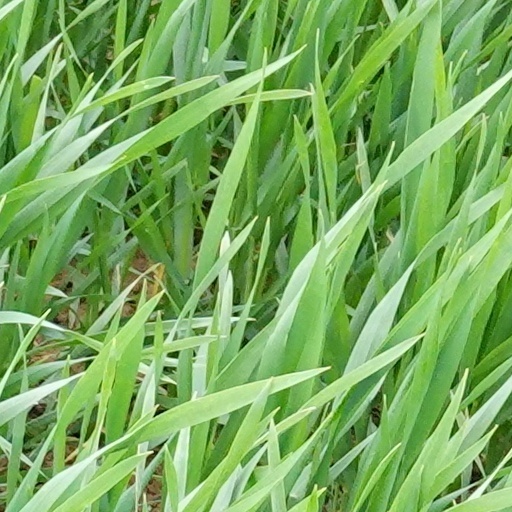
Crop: wheat